Hibbertia grossulariifolia

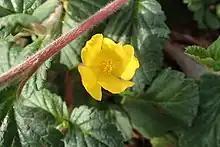
Flower detail

Hibbertia grossulariifolia is a species of flowering plant in the family Dilleniaceae and is endemic to the south-west of Western Australia. It is a prostrate shrub that spreads up to in diameter and has yellow flowers that appear between August and December in the species' native range.